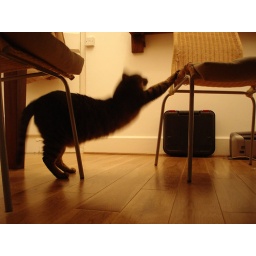
when walking around the house it is important to put one's claws into something every now and again!